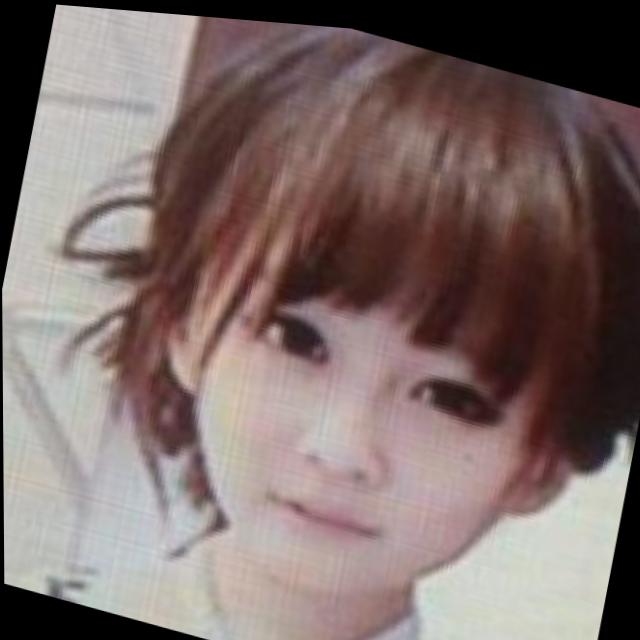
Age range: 13-20